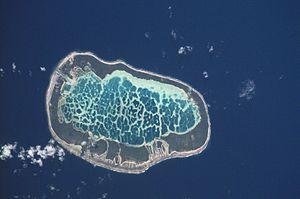
Mataiva ou Matahiva est un atoll situé dans l'archipel des Tuamotu en Polynésie française dans le sous-groupe des Îles Palliser. Il fait administrativement partie de la commune de Rangiroa.